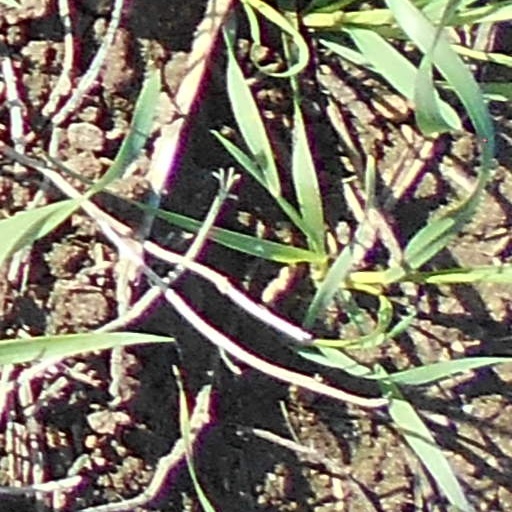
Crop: wheat